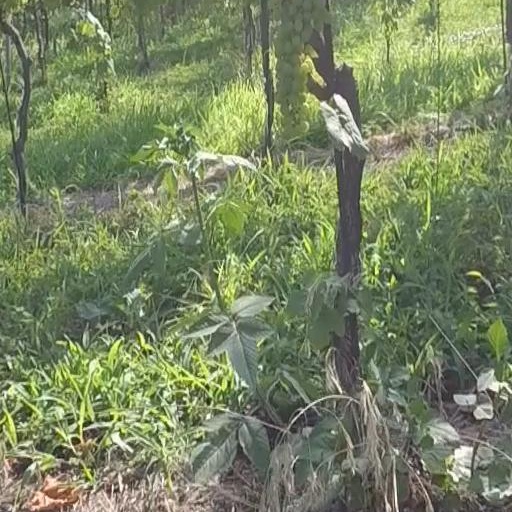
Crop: grape